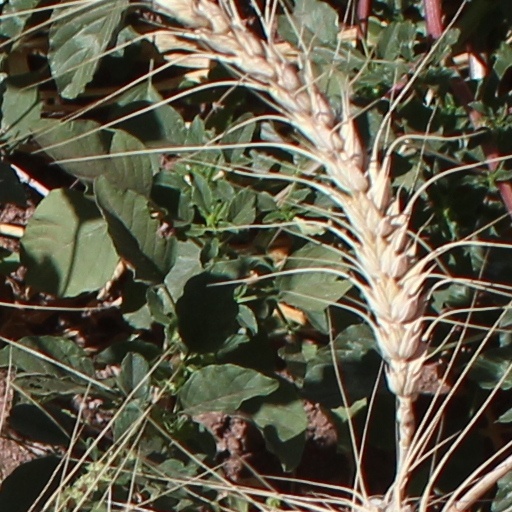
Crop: wheat